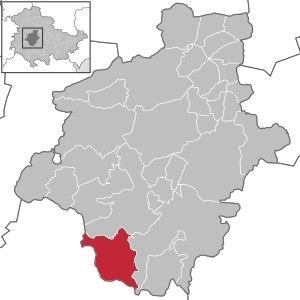
Tambach-Dietharz est une ville allemande de l'arrondissement de Gotha, dans le Land de Thuringe. Elle est située au cœur de la forêt de Thuringe.